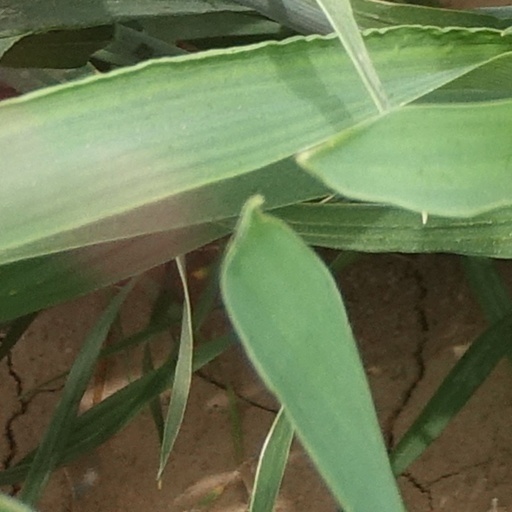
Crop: wheat